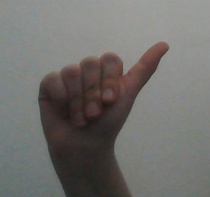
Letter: dhad